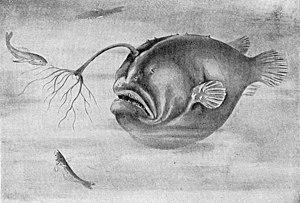
Un poisson abyssal, poisson des abysses ou poisson des profondeurs est une espèce de poissons qui passe la plus grande partie de sa vie dans les abysses. Les poissons des abysses constituent un élément important de la faune abyssale et une ressource halieutique considérable. Réputés pour leur apparence monstrueuse, la plupart mesurent à peine une dizaine de centimètres de longueur, rares sont ceux qui dépassent le mètre. En raison de leur difficile accessibilité, on ne sait que peu de choses de leur comportement, on ne peut le déduire qu'à partir de leur anatomie.